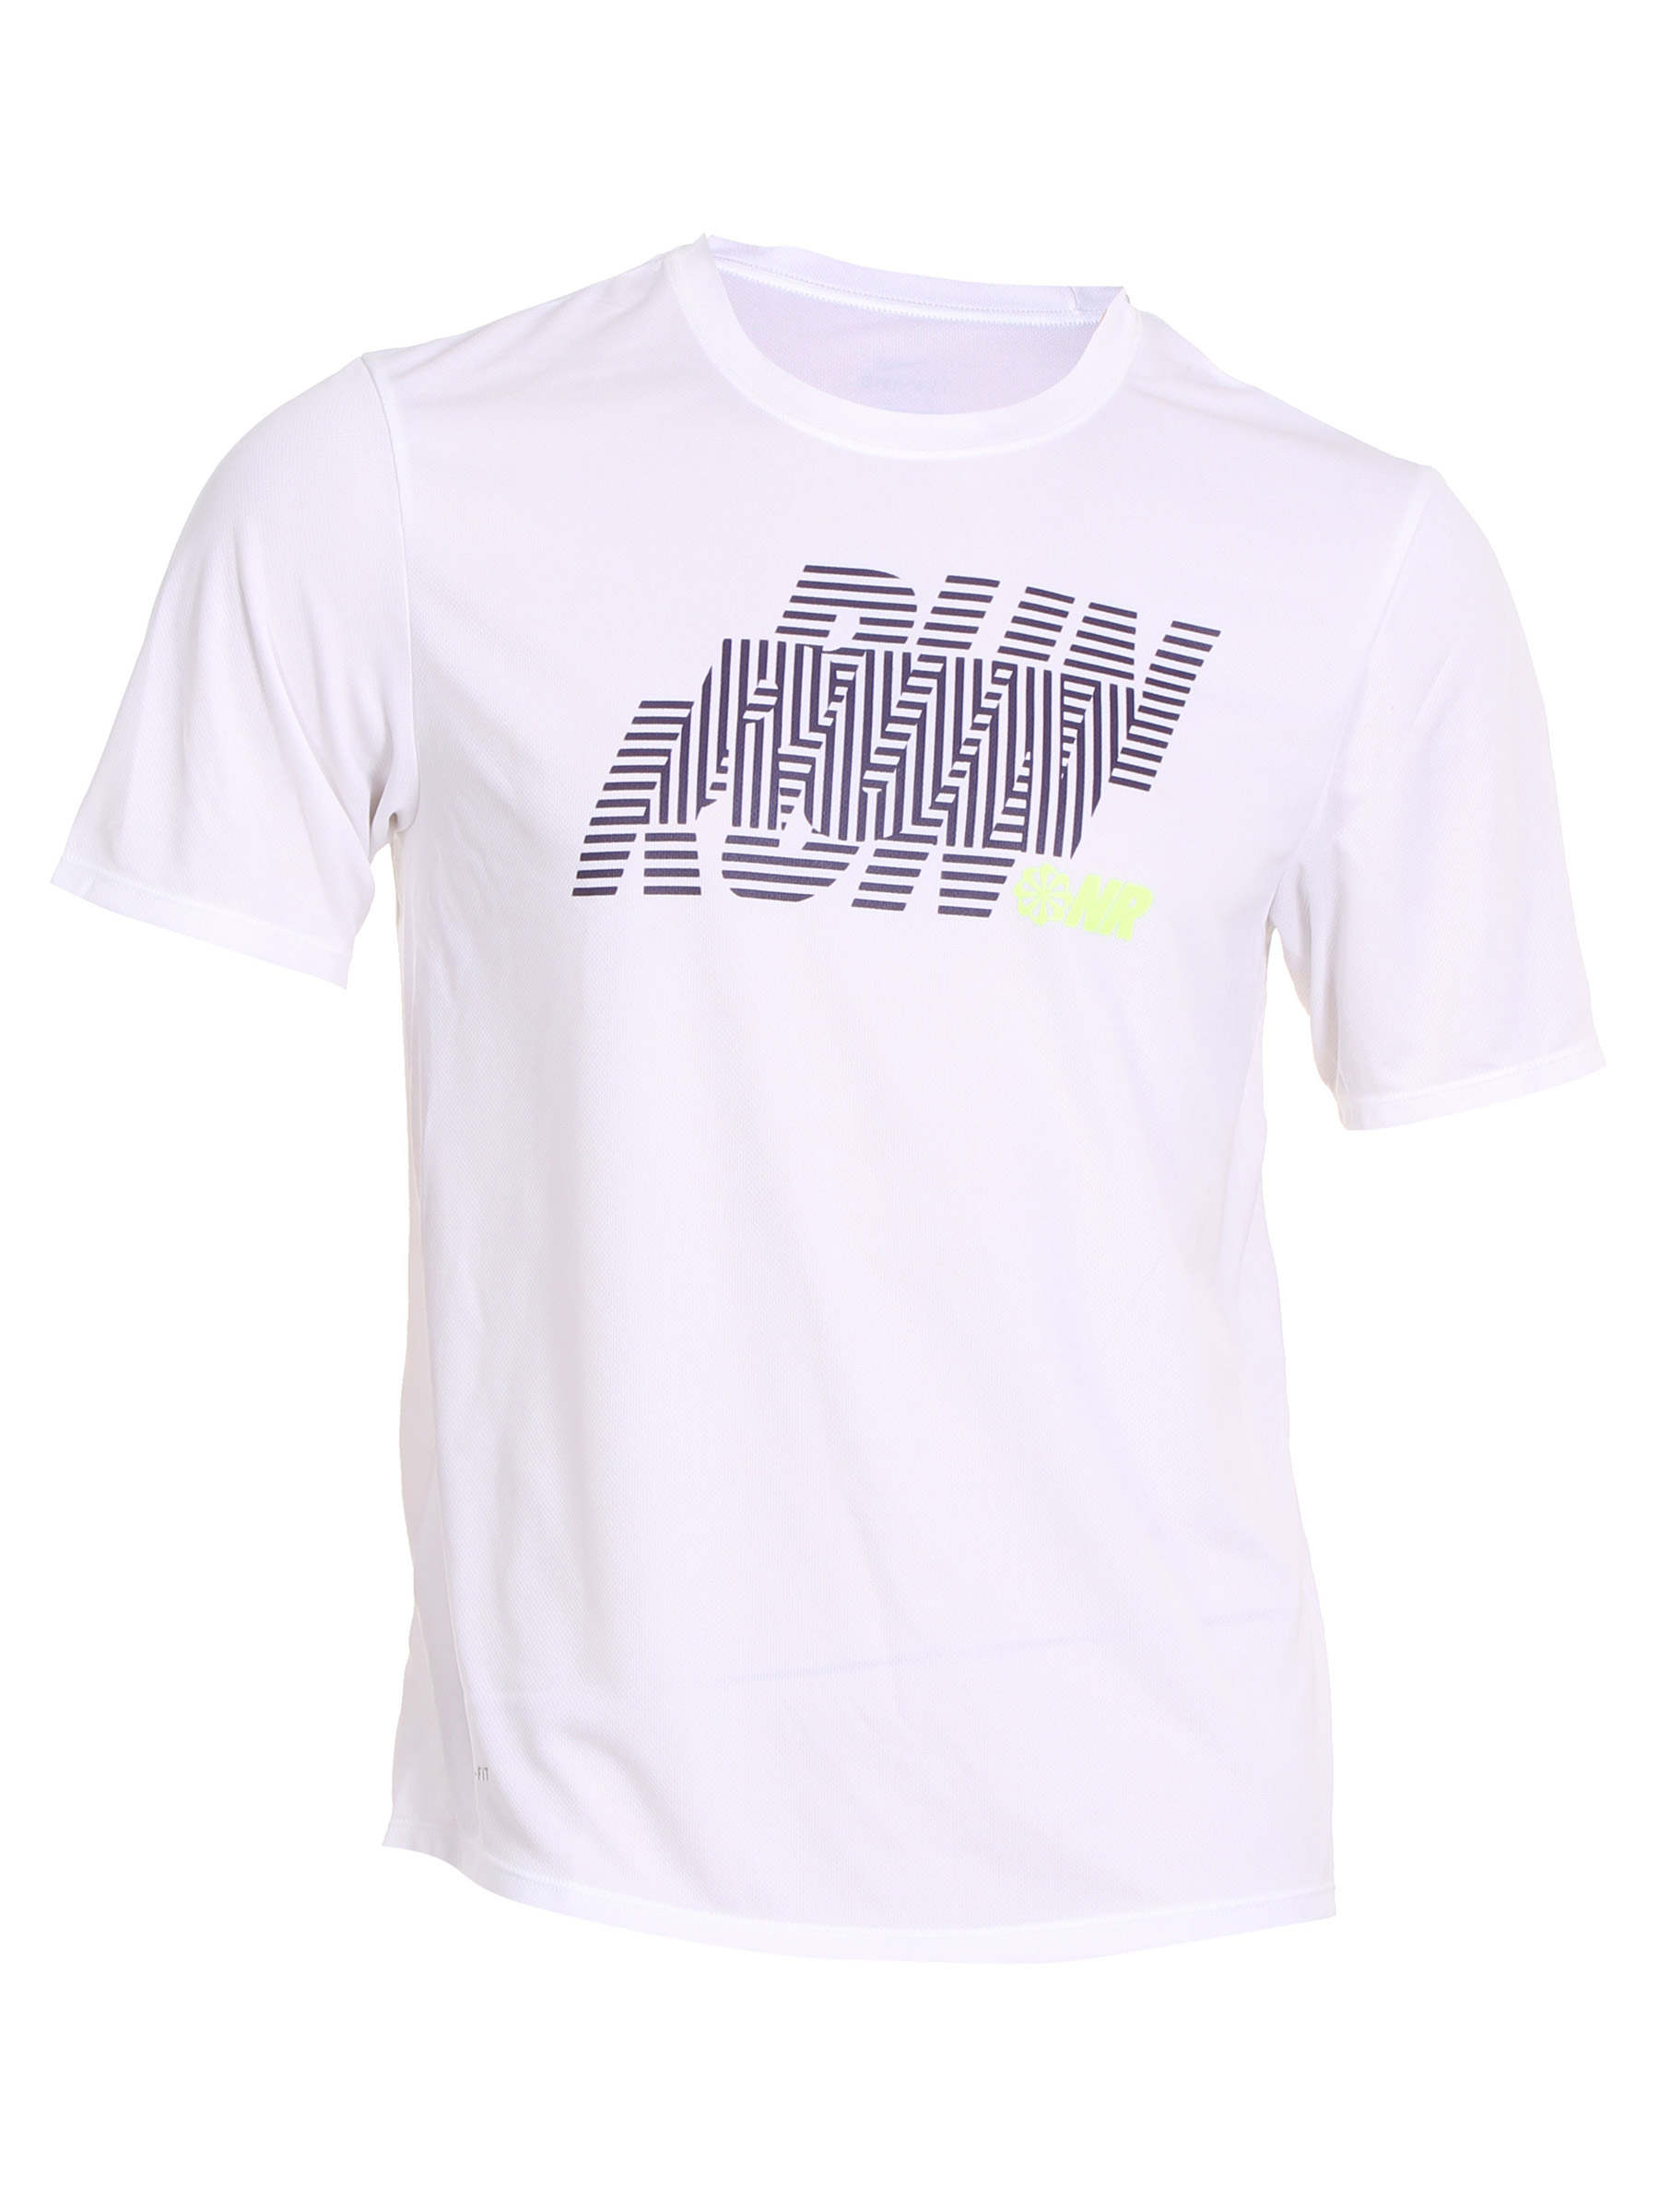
Nike Mens Challenger Graphic White T-shirt
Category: Apparel / Topwear / Tshirts
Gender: Men
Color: White
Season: Fall 2010
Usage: Sports